Dmitry Medvedev

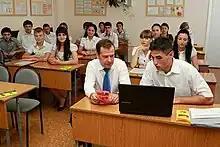
Medvedev with Russian students in the Stavropol Krai in 2011

On 7 August 2009, Dmitry Medvedev instructed the prosecutor general, Yury Chayka, and the chief of the Audit Directorate of the Presidential Administration of Russia, Konstantin Chuychenko, to probe state corporations, a new highly privileged form of organisation earlier promoted by President Putin, to question their appropriateness.